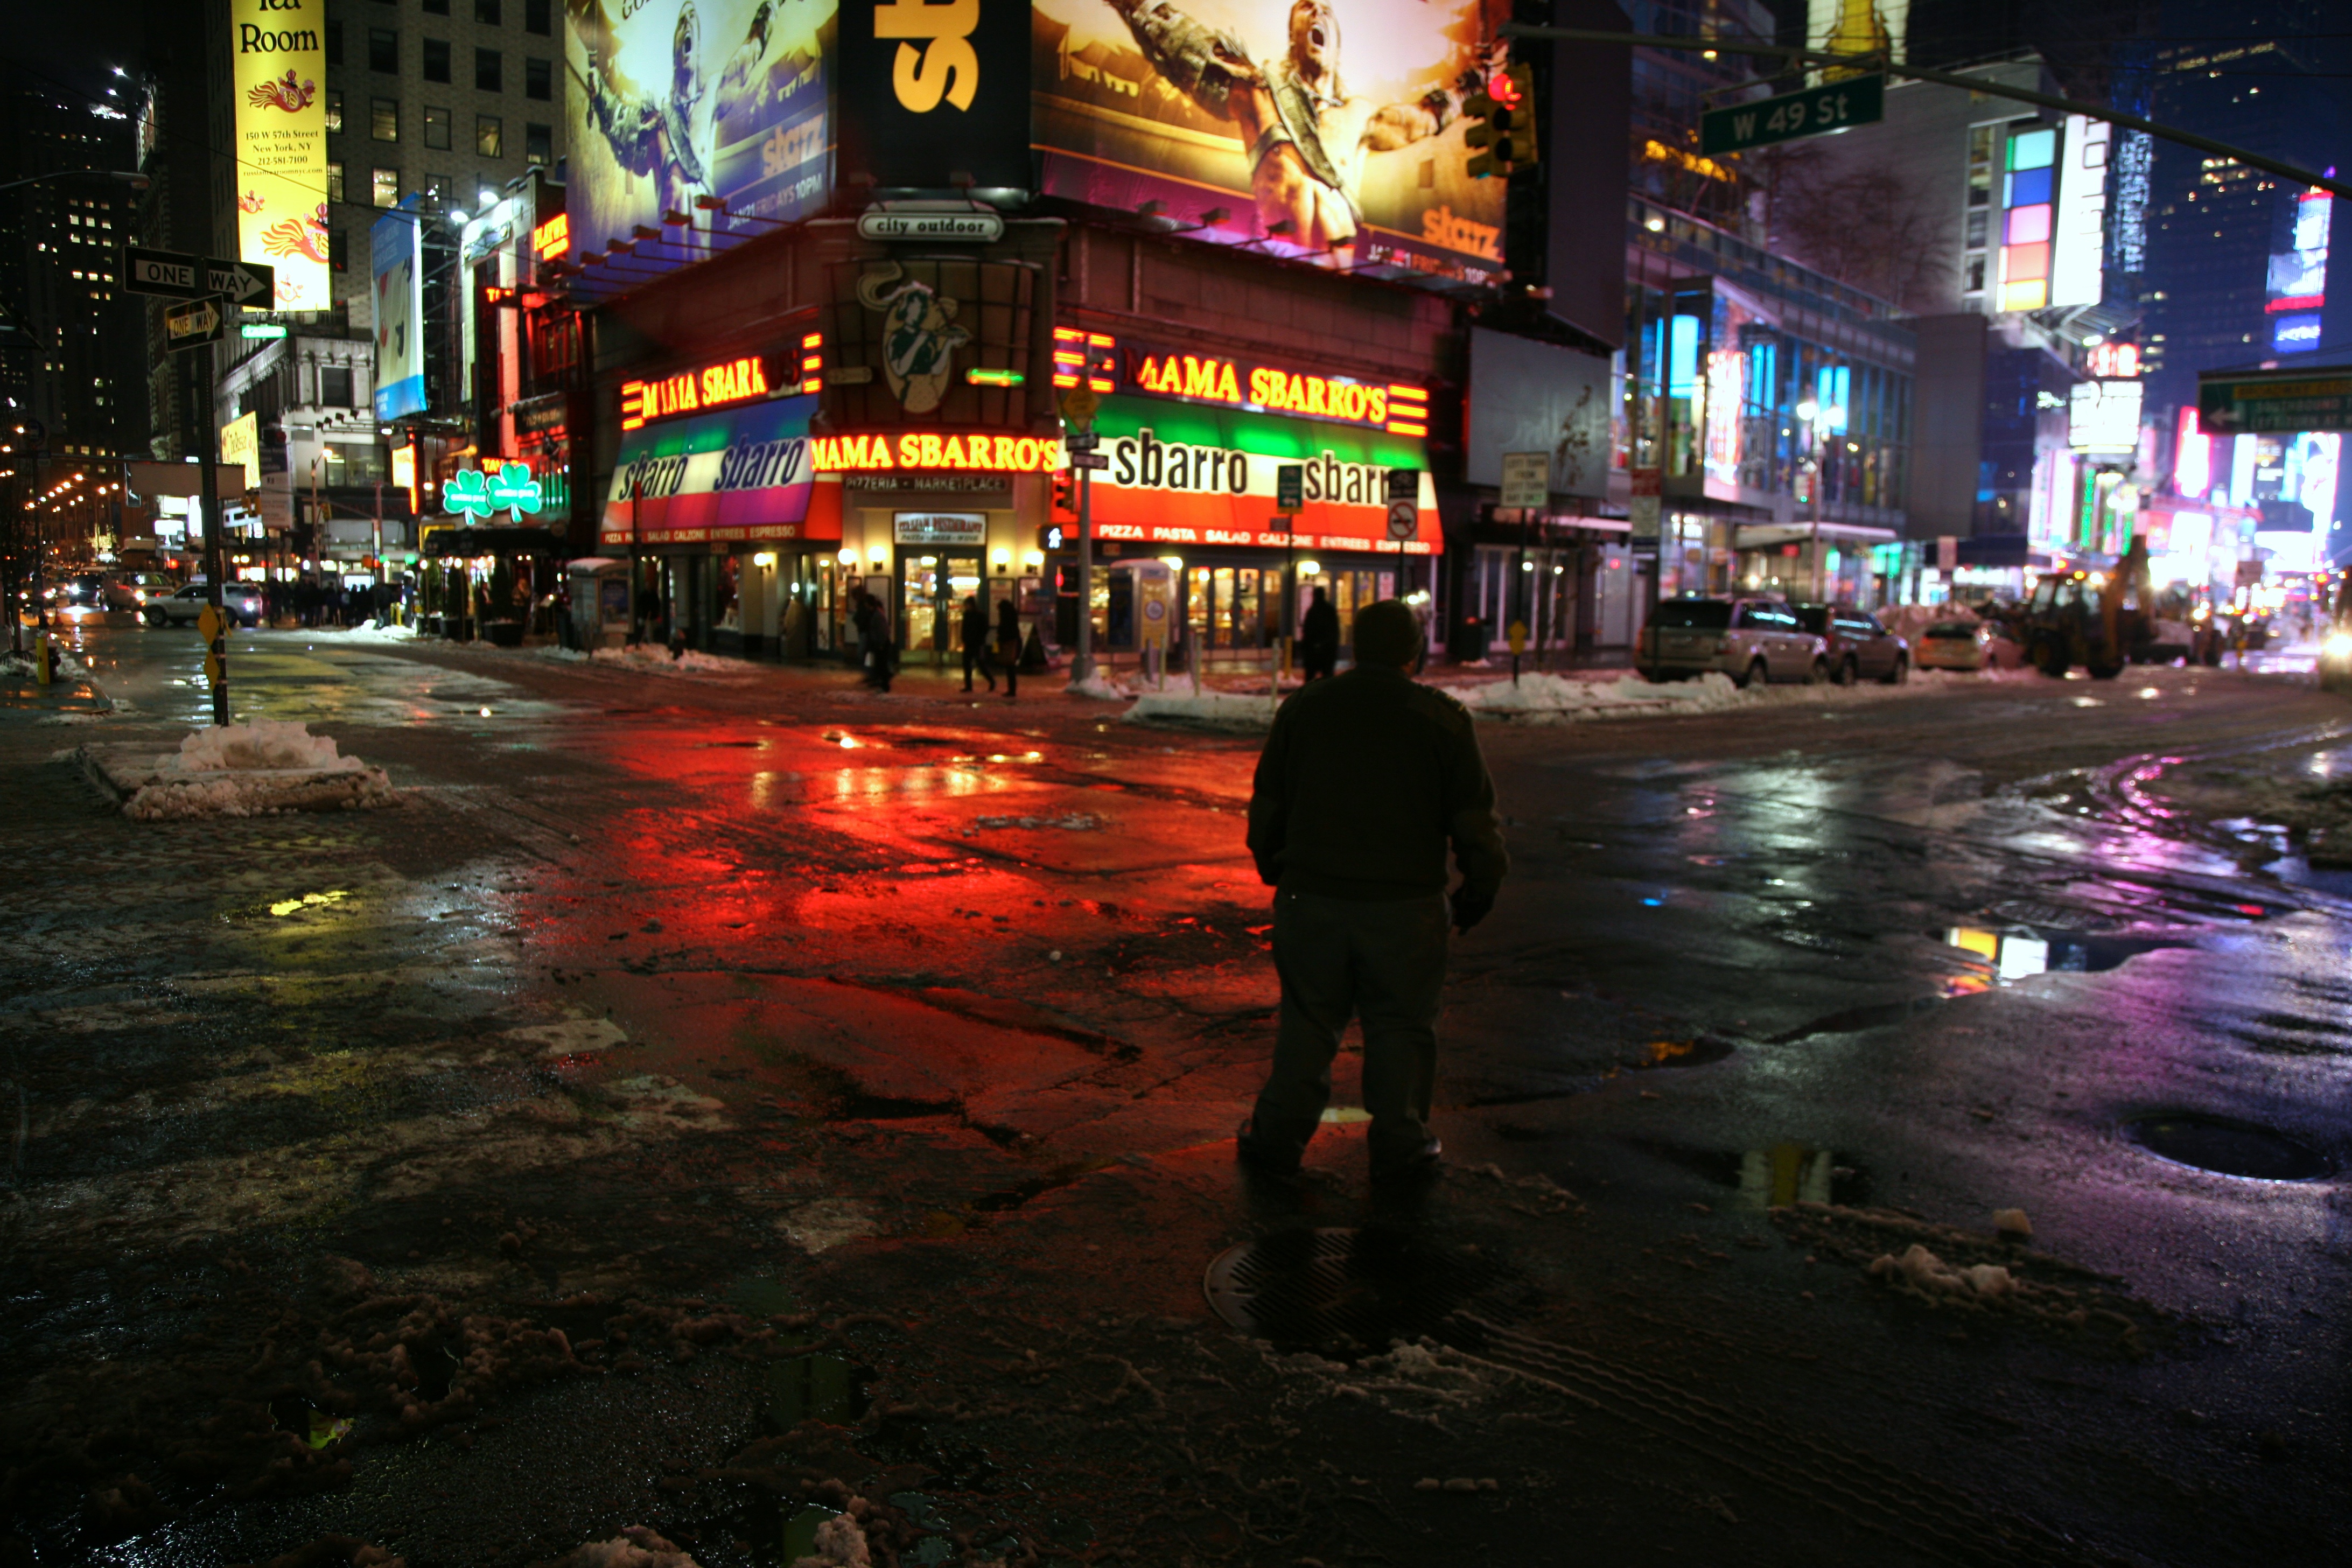
road, street, night, town, city, manhattan, cityscape, evening, nyc, color, newyork, newyorkcity, ny, canon5d, midtown, metropolis, canonef24105mmf4lisusm, theatredistrict, timessquare, urban area